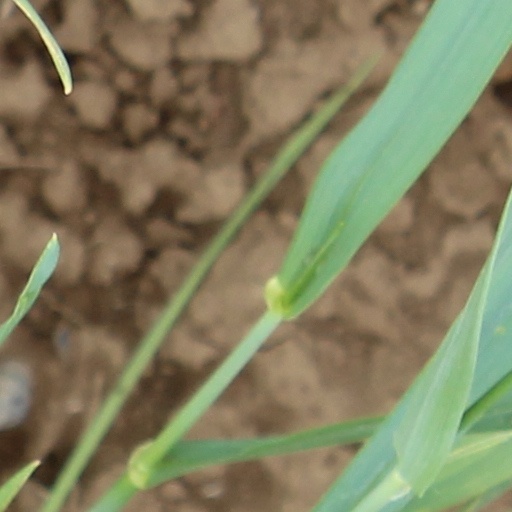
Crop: wheat